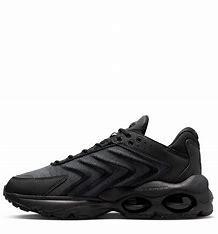
Brand: Nike
Model: Air Max TW